Middle Ages

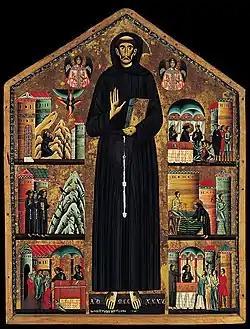
Francis of Assisi, depicted by Bonaventura Berlinghieri in 1235, founded the Franciscan Order.

From the early 12th century, French builders developed the Gothic style, marked by the use of rib vaults, pointed arches, flying buttresses, and large stained glass windows. It was used mainly in churches and cathedrals and continued until the 16th century in much of Europe. Classic examples of Gothic architecture include Chartres Cathedral and Reims Cathedral in France, as well as Salisbury Cathedral in England. Stained glass became a crucial element in the design of churches, which continued to use extensive wall-paintings, now almost all lost.